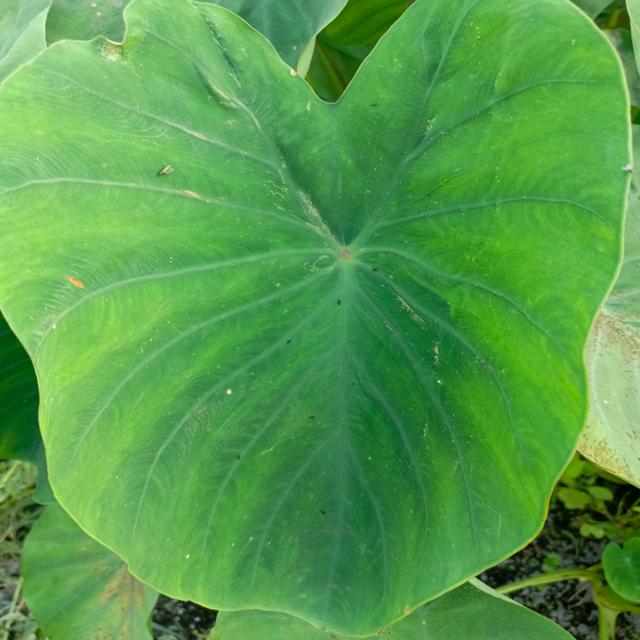
Label: Early_Blight